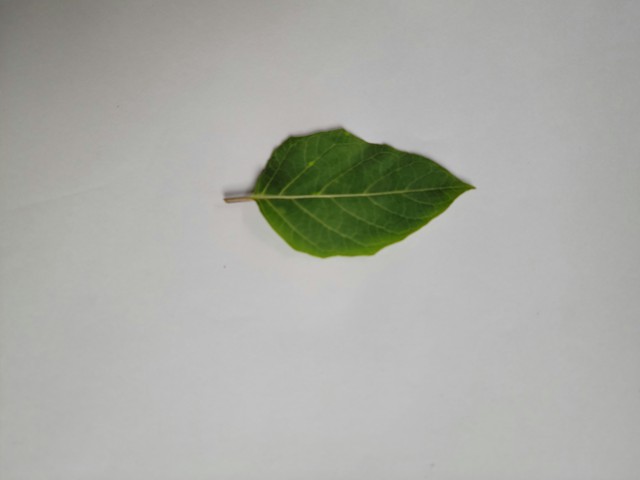
Plant: kalodhutura